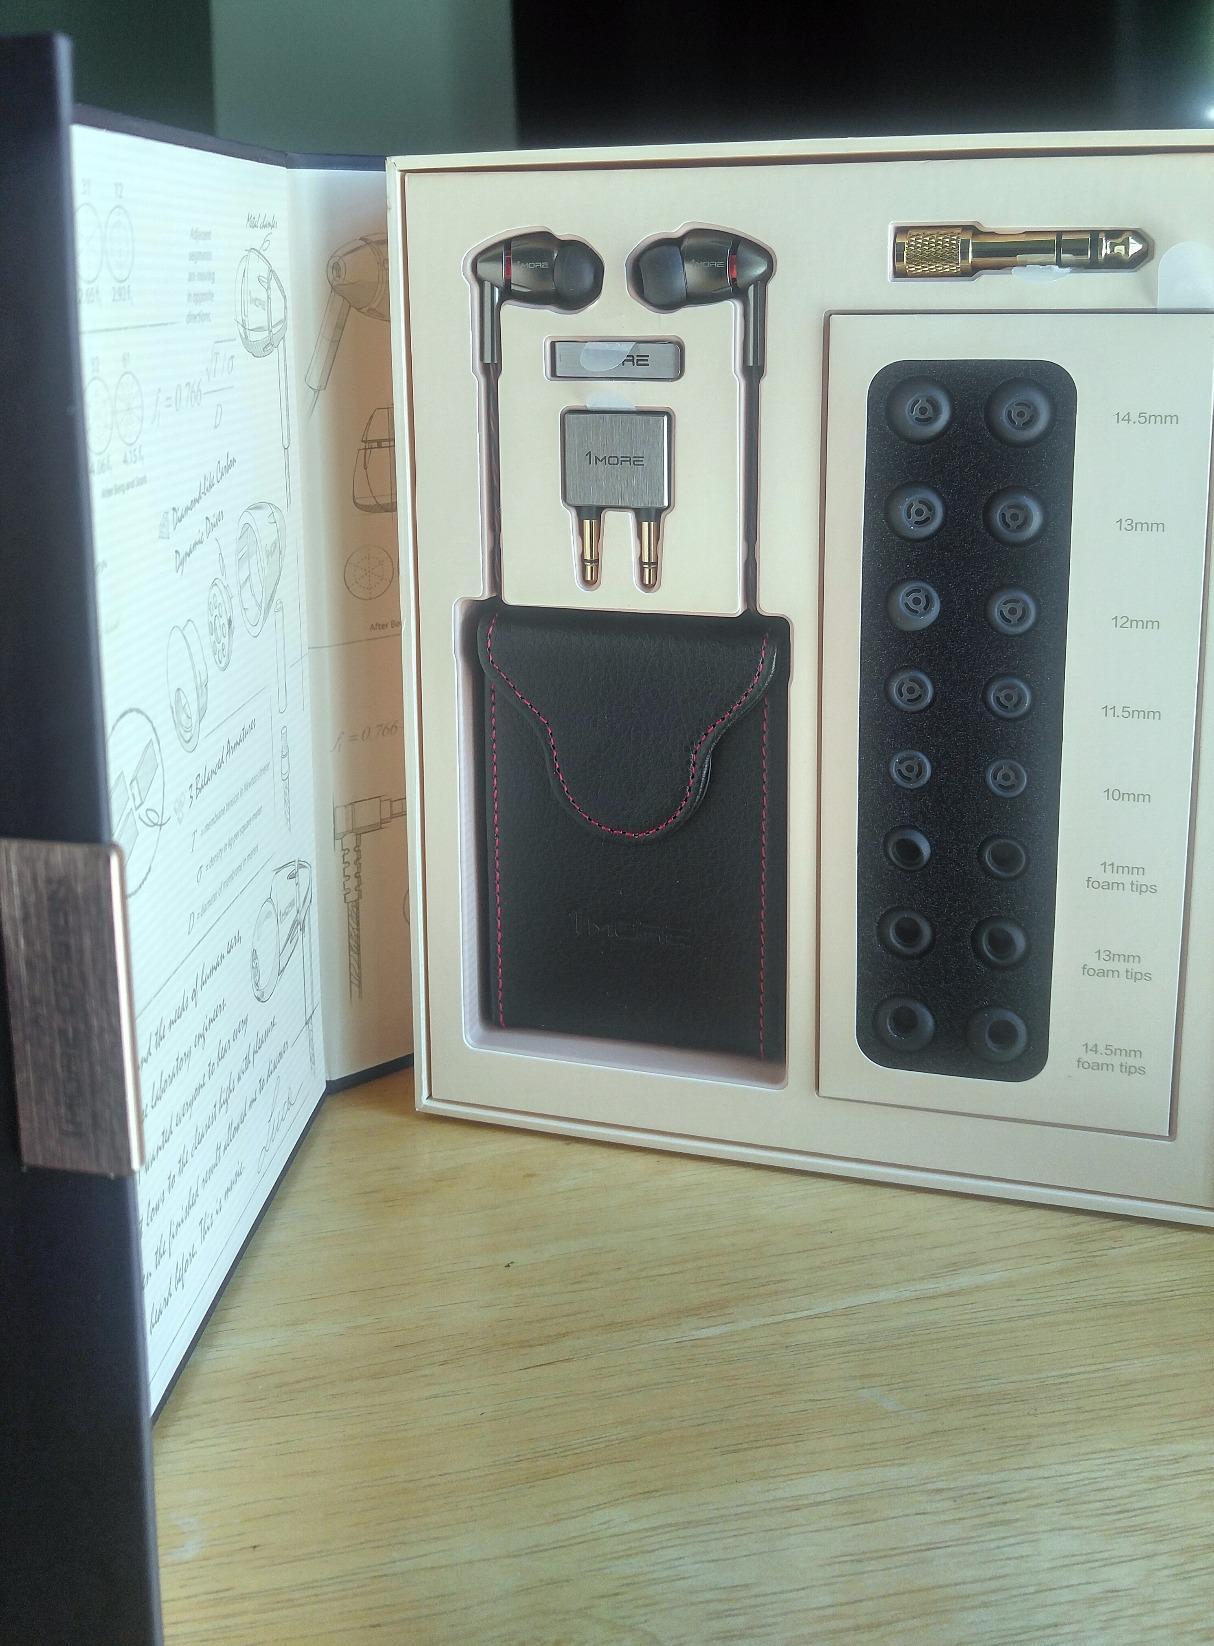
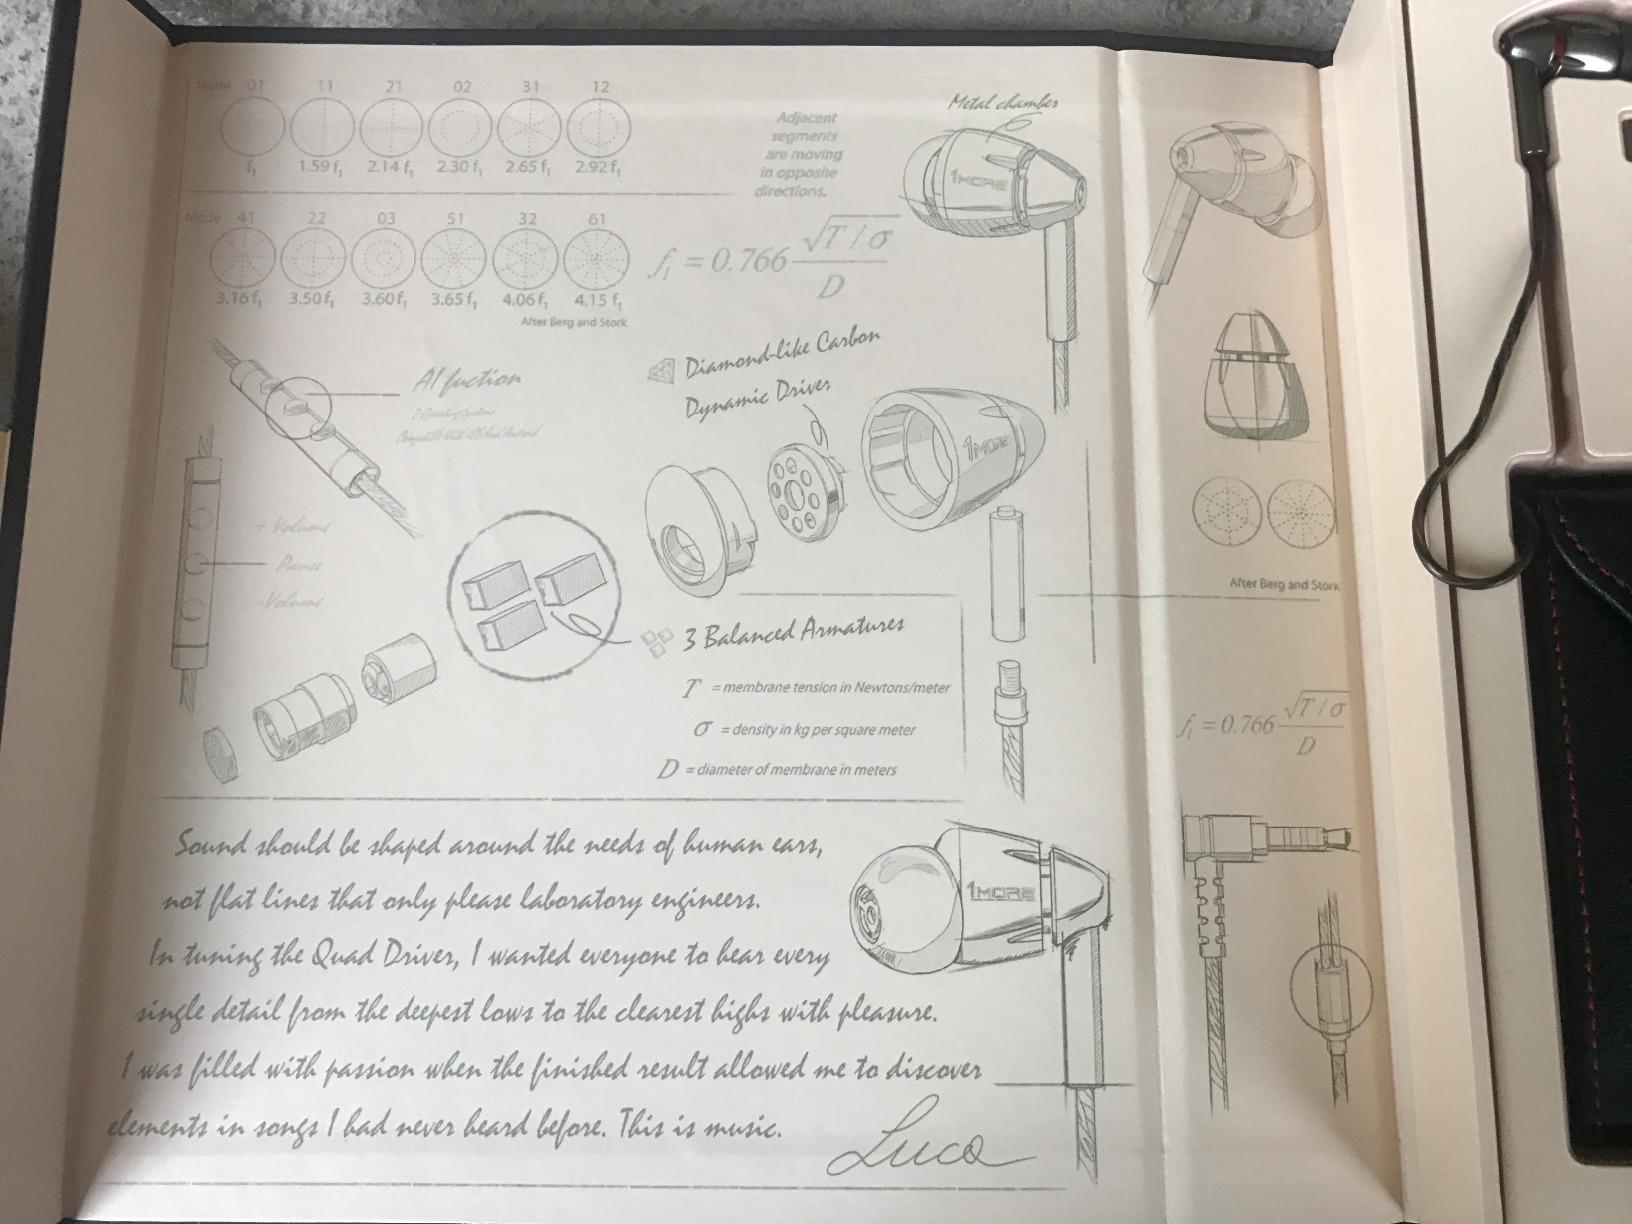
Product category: headphones
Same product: yes